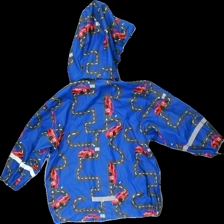
View: back
Type: Rain jacket
Category: Children
Brand: Lindex
Colors: Blue, Red, Grey
Material: 52% acrylic 48% polyester
Pattern: Other
Cut: Regular
Size: 110
Season: Autumn
Damage location: middle center
Damage 2 location: bottom center
Price range: 50-100
Recommended usage: Reuse
Description: blå regnjacka med bilar och vägar på.